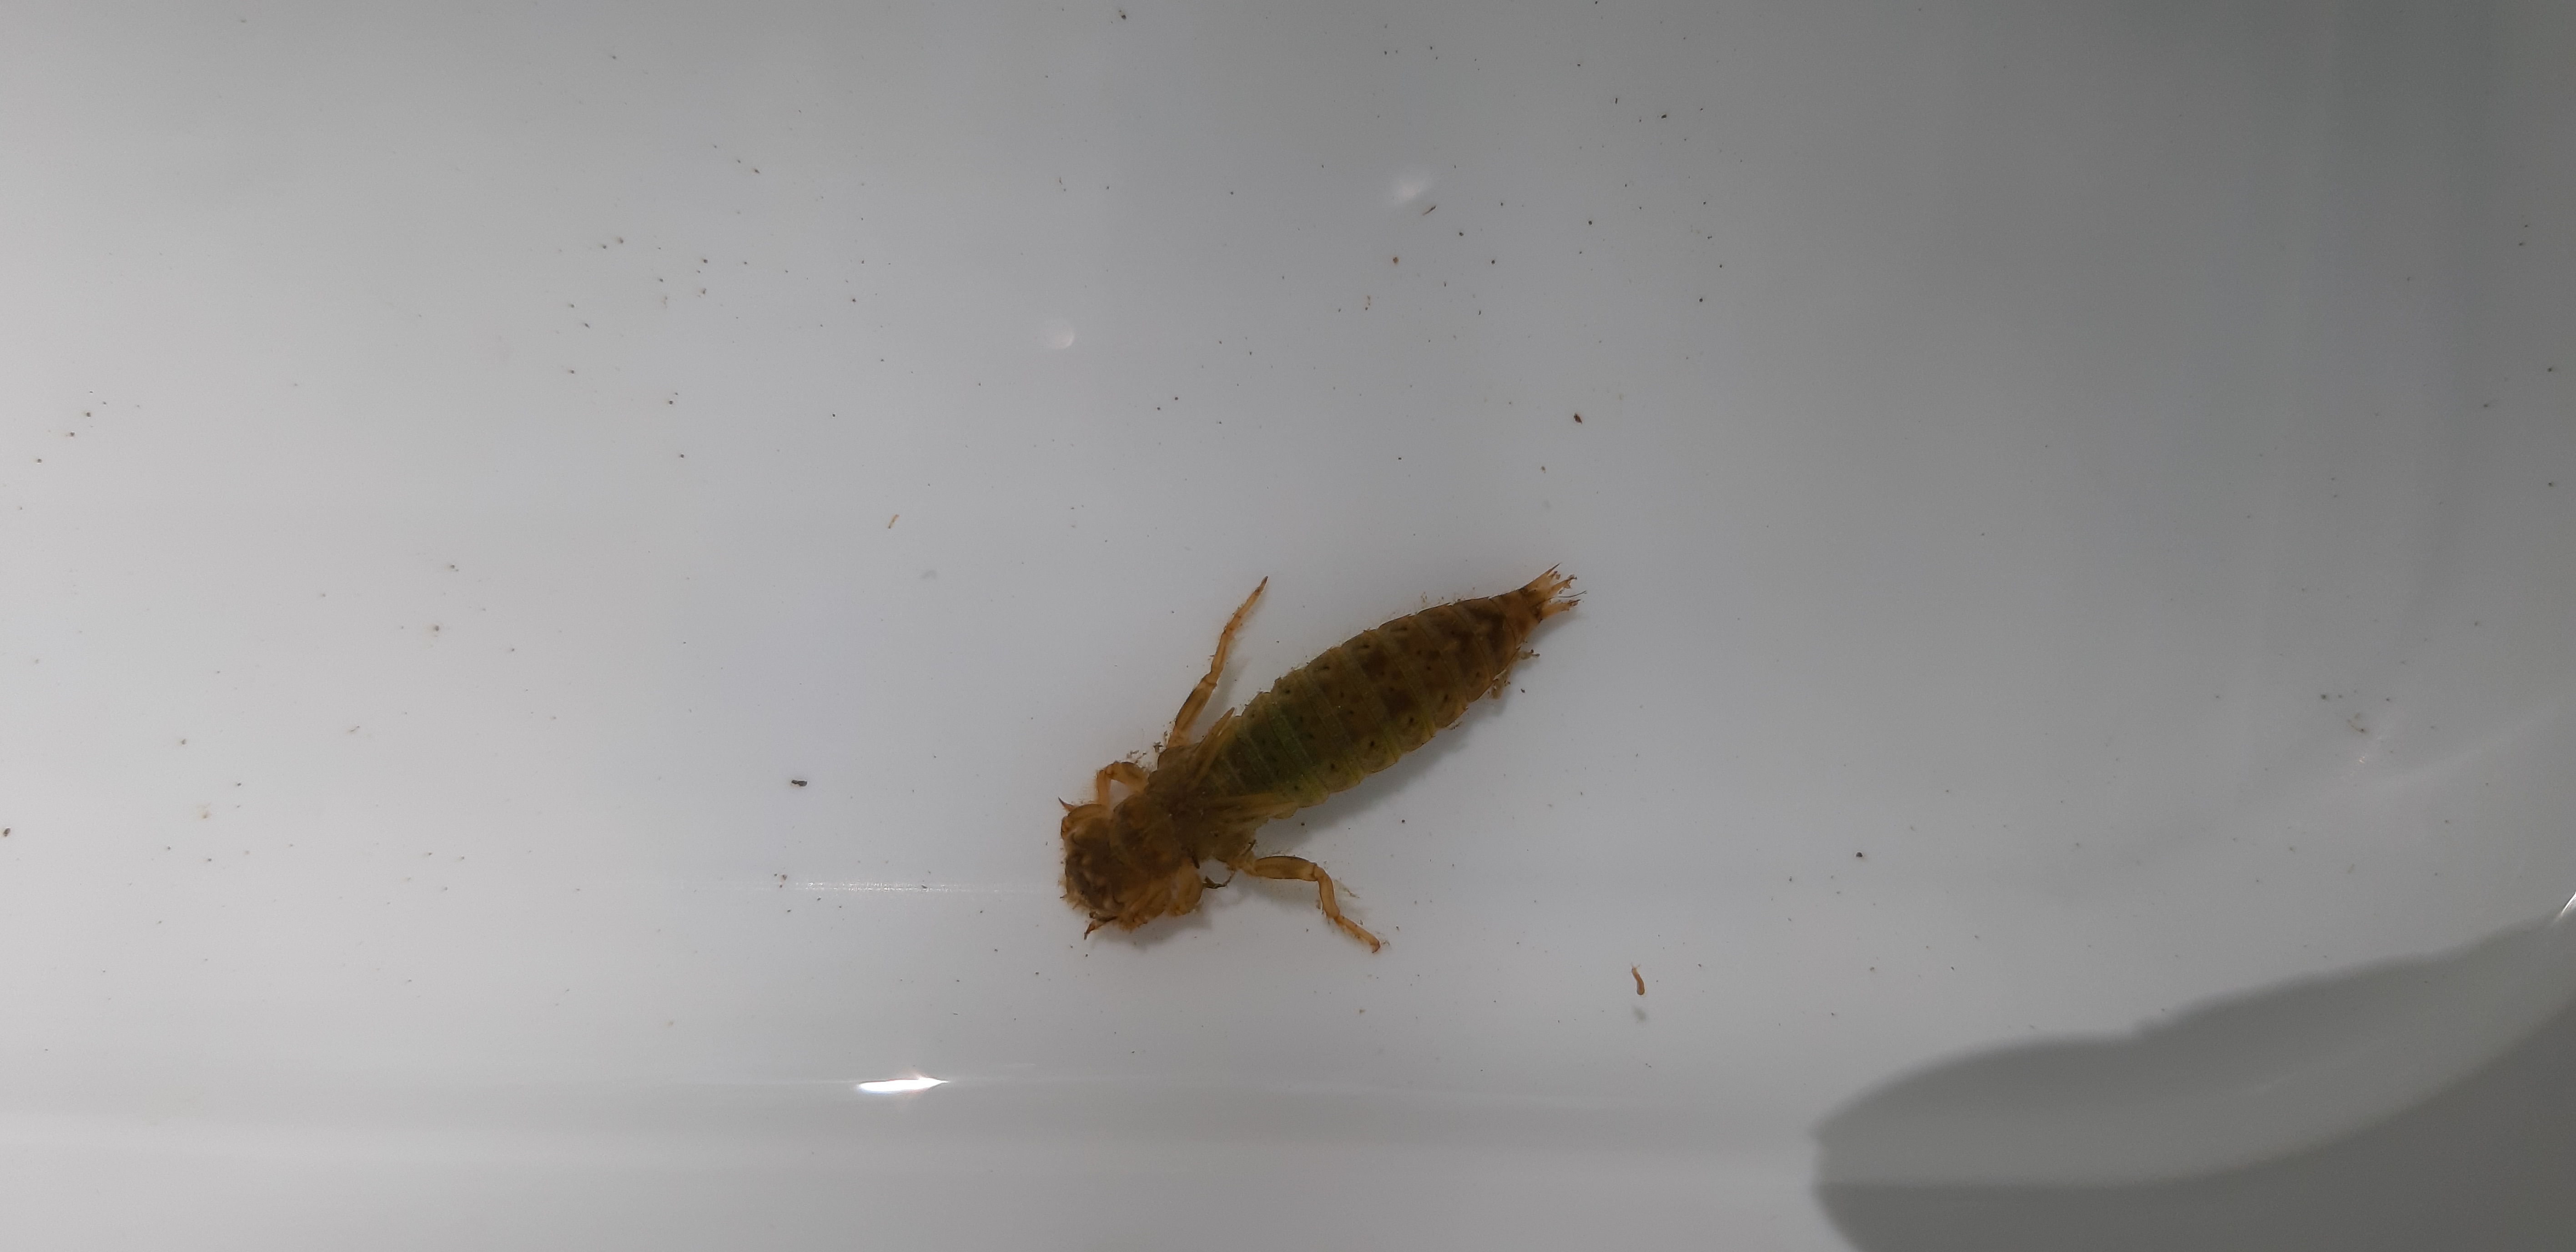
Macroinvertebrate group: dragonflies